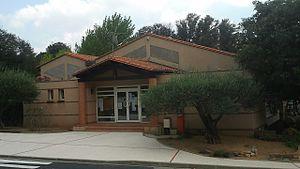
Salle polyvalente à Vivès
Vivès est une commune française située dans le département des Pyrénées-Orientales, en région Occitanie.